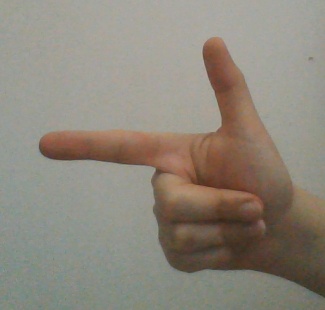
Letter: yaa